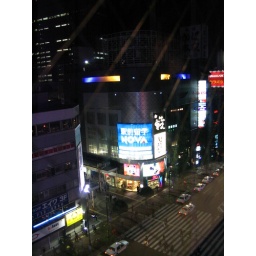
The view from our room of downtown Sendai. The Disney store is below the blue sign in the middleOctober 15, 2006